Stanley Beckford

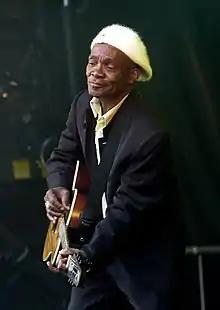
Stanley Beckford at a concert in France in April 2004

Stanley Beckford (1942–2007) was a Jamaican born mento singer, songwriter, and four time Jamaica Independence Festival song contest winner who recorded as a solo artist and with the bands The Starlights/Starlites, Stanley and the Turbines, and Stanley and the Astronauts.